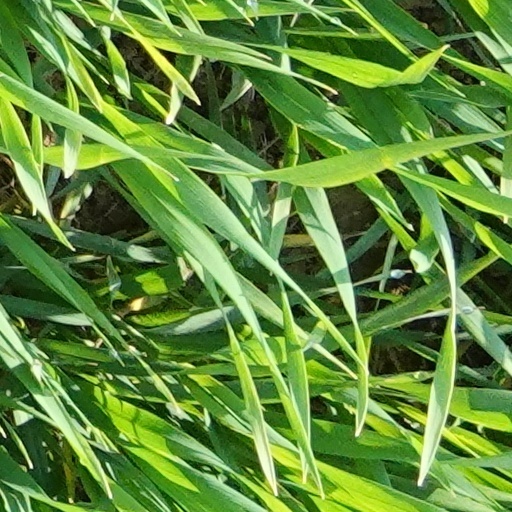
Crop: wheat